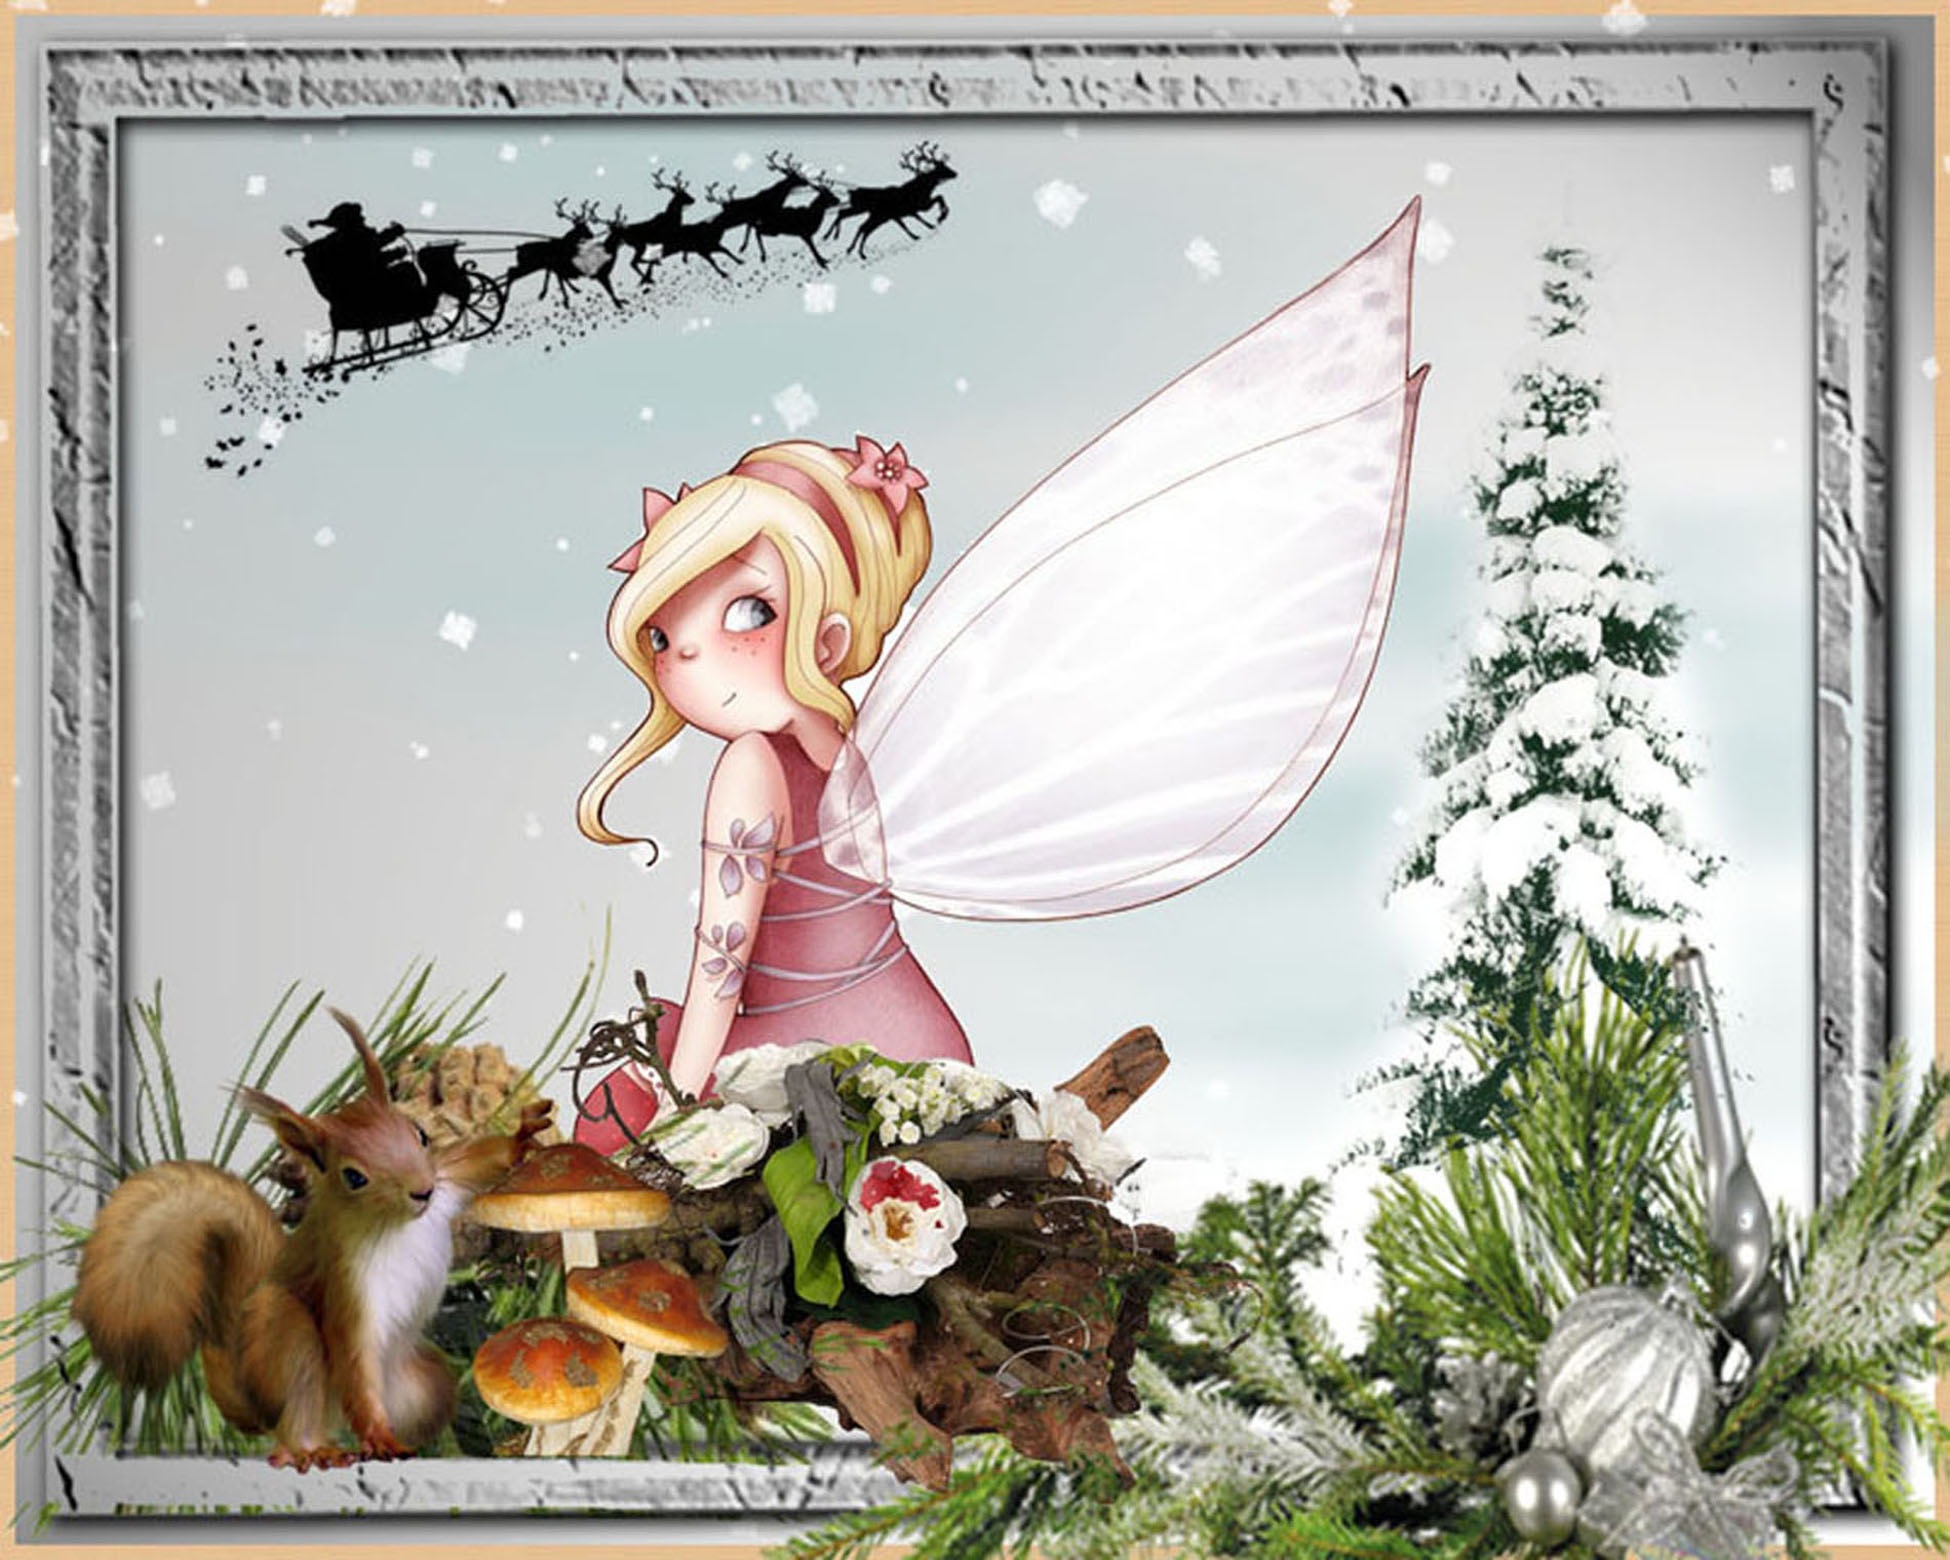
tree, winter, plant, flower, fauna, fairy tale, art, illustration, fantasy, fairy, organism, mythical creature, fictional character